Rajnath Singh

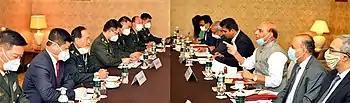

On 24 January 2013, following the resignation of Nitin Gadkari due to corruption charges, Singh was re-elected as the BJP's National President.